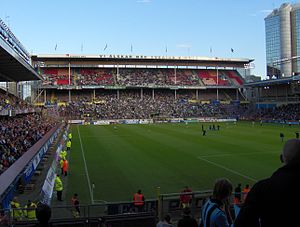
Råsunda
Råsunda fodboldstadion
Råsunda Fotbollstadion var et fodboldstadion i Stockholm i Sverige, der var hjemmebane for Allsvenskan-klubben AIK Stockholm samt Sveriges fodboldlandshold. Stadionet havde plads til ca. 35.000 tilskuere.